Harboro' Rocks

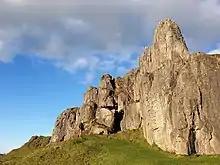
Harboro' Cave entrance

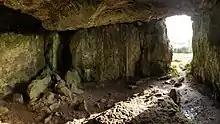
Cave interior at Harboro' Rocks

Harboro' Cave is a natural cavern in the rocks where archaeologists have found evidence of human occupants since the Ice Age. Satirist author Daniel Defoe reported in his book "Tour thro' the whole Island of Great Britain" (published in 1726) that a poor family of seven was living in the cave. Defoe described how the father was a lead miner and was "lean as a skeleton, pale as a dead corps" but that they "seemed to live very pleasantly". The cave is a protected Scheduled Monument. There is a settlement site and chambered cairns nearby.